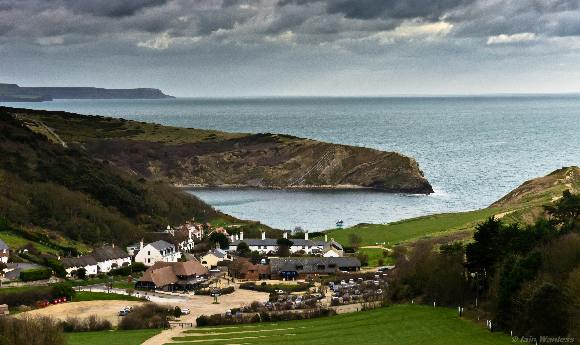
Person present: No